Herbert von Bose

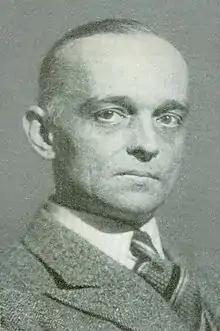
Herbert von Bose in early 1934

Carl Fedor Eduard Herbert von Bose (16 March 1893, Straßburg – 30 June 1934, Berlin) was head of the press division of the Vice Chancellery ("Reichsvizekanzlei") in Germany under Vice Chancellor Franz von Papen. A conservative opponent of the Nazi regime, Bose was murdered during the Night of the Long Knives in the summer of 1934.